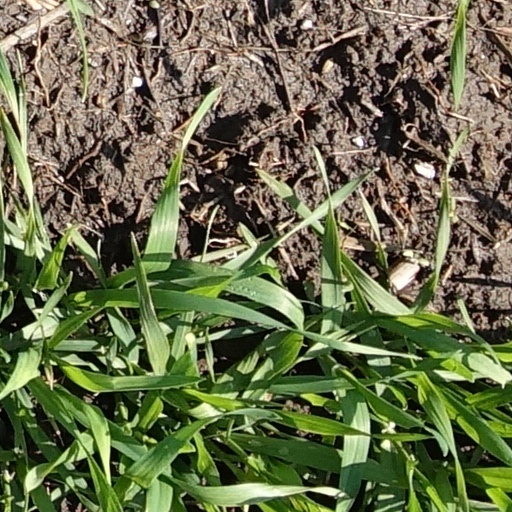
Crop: wheat